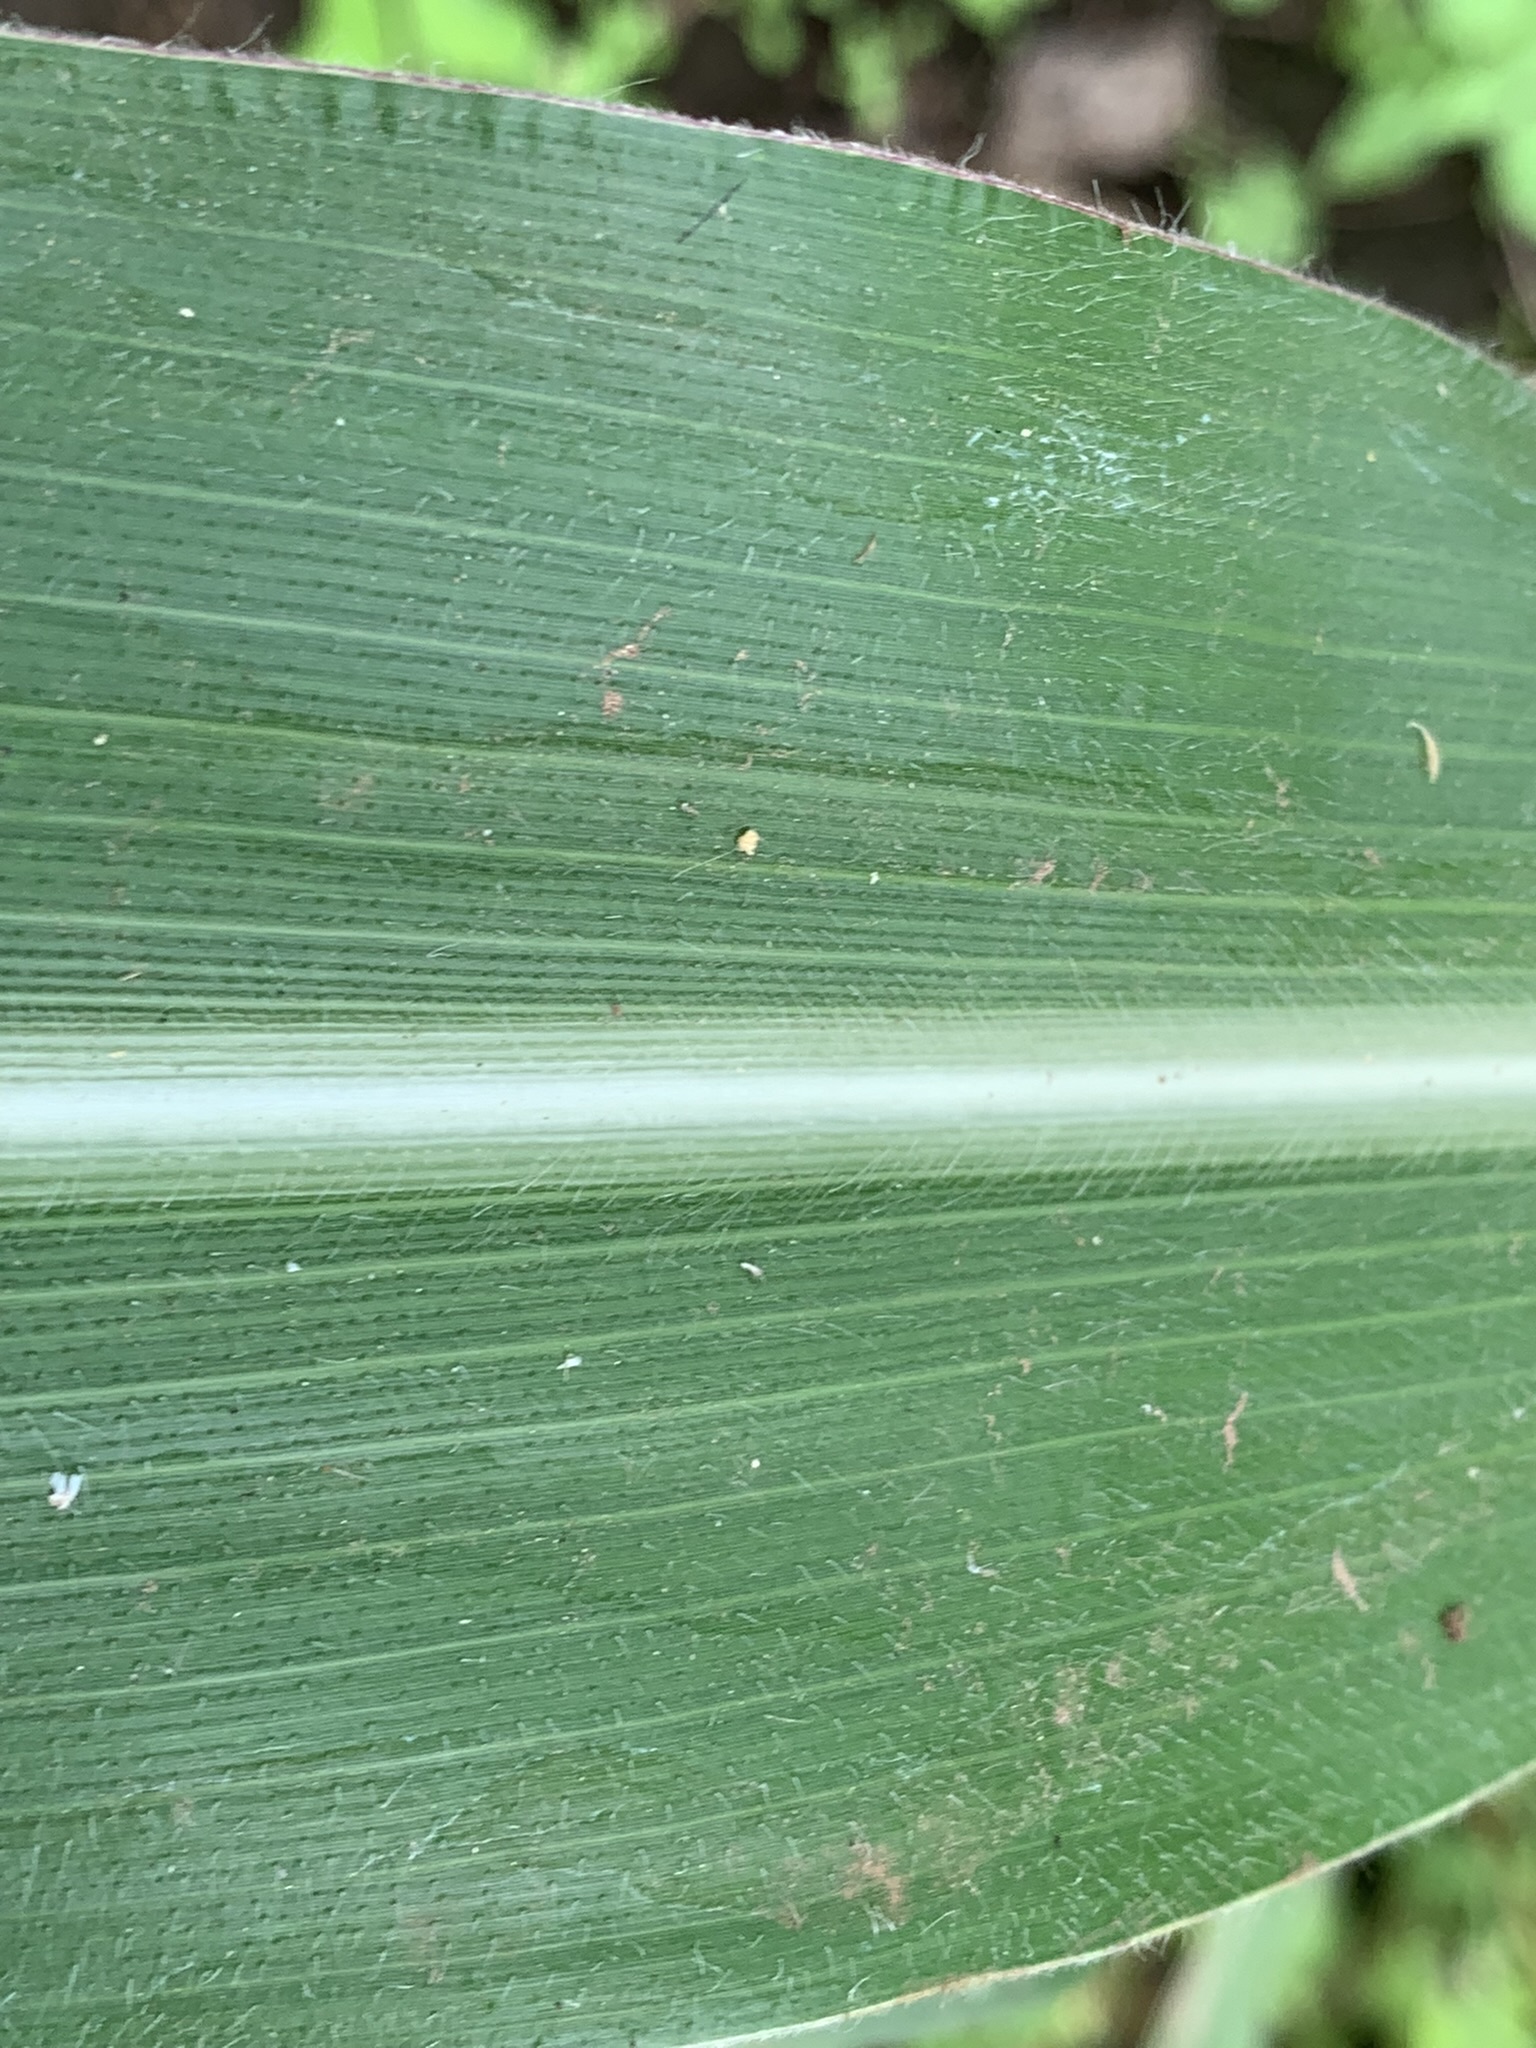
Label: Healthy